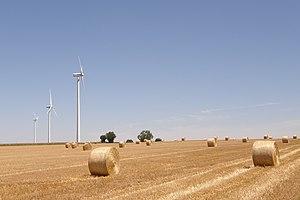
Trois des six éoliennes de Saint Martin lès Melle, département des Deux-Sèvres, France.Français
Saint-Martin-lès-Melle est une commune déléguée de la commune de Melle dans le Centre-Ouest de la France située dans le département des Deux-Sèvres en région Nouvelle-Aquitaine.